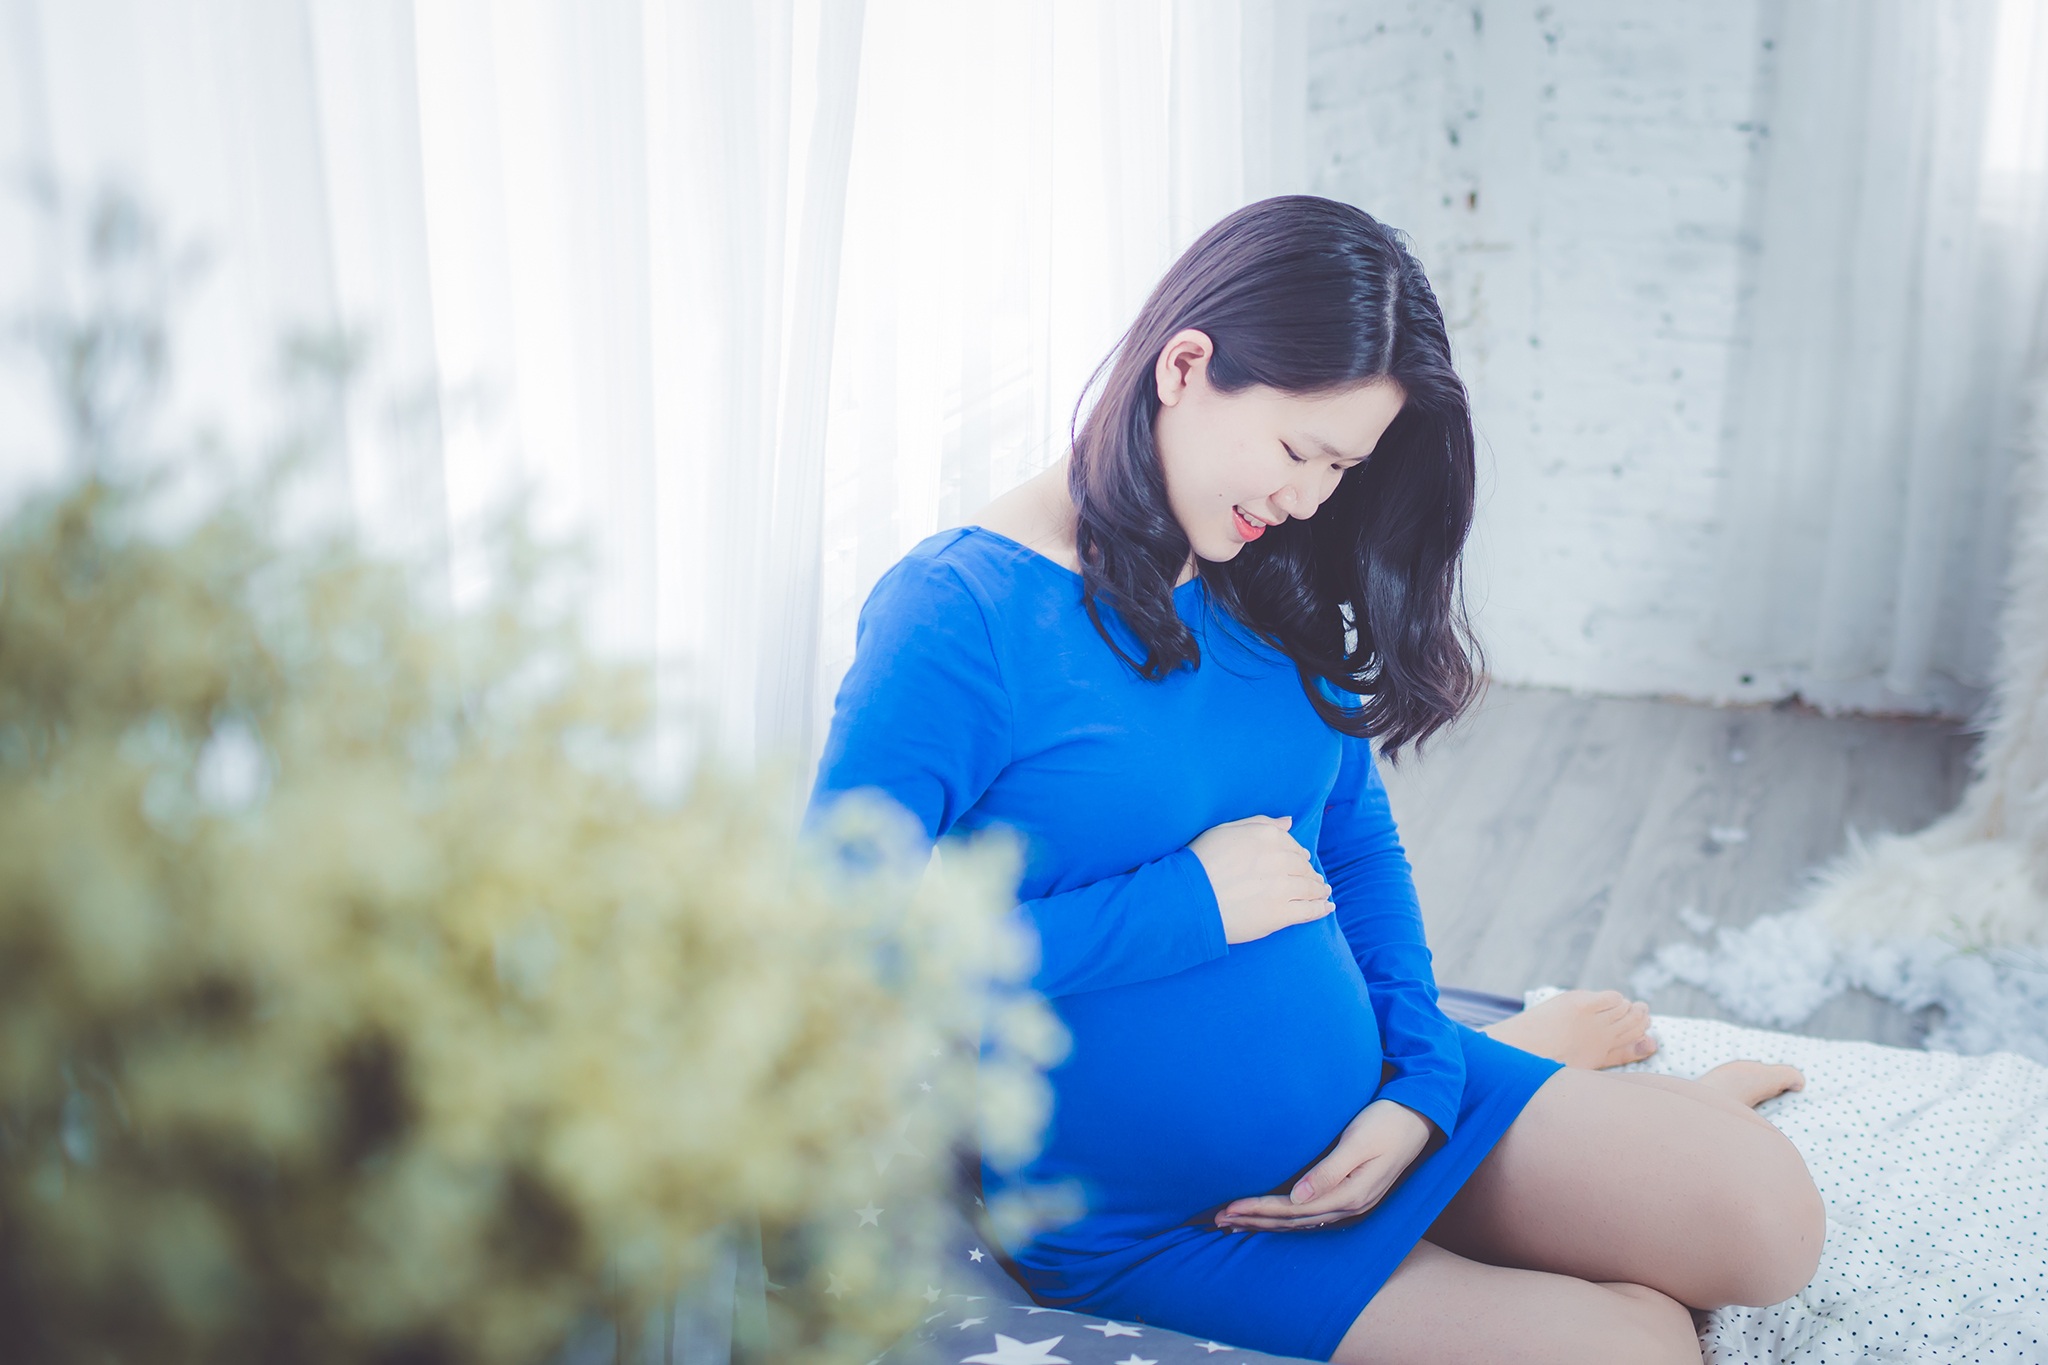
girl, woman, photography, leg, model, blue, clothing, lady, pregnancy, maternity, cosplay, skin, beauty, costume, anime, bid, photo shoot, people of vietnam, vietnamese beauty, ao dai, vietnamese woman, future mom, waiting for cjld, happynes